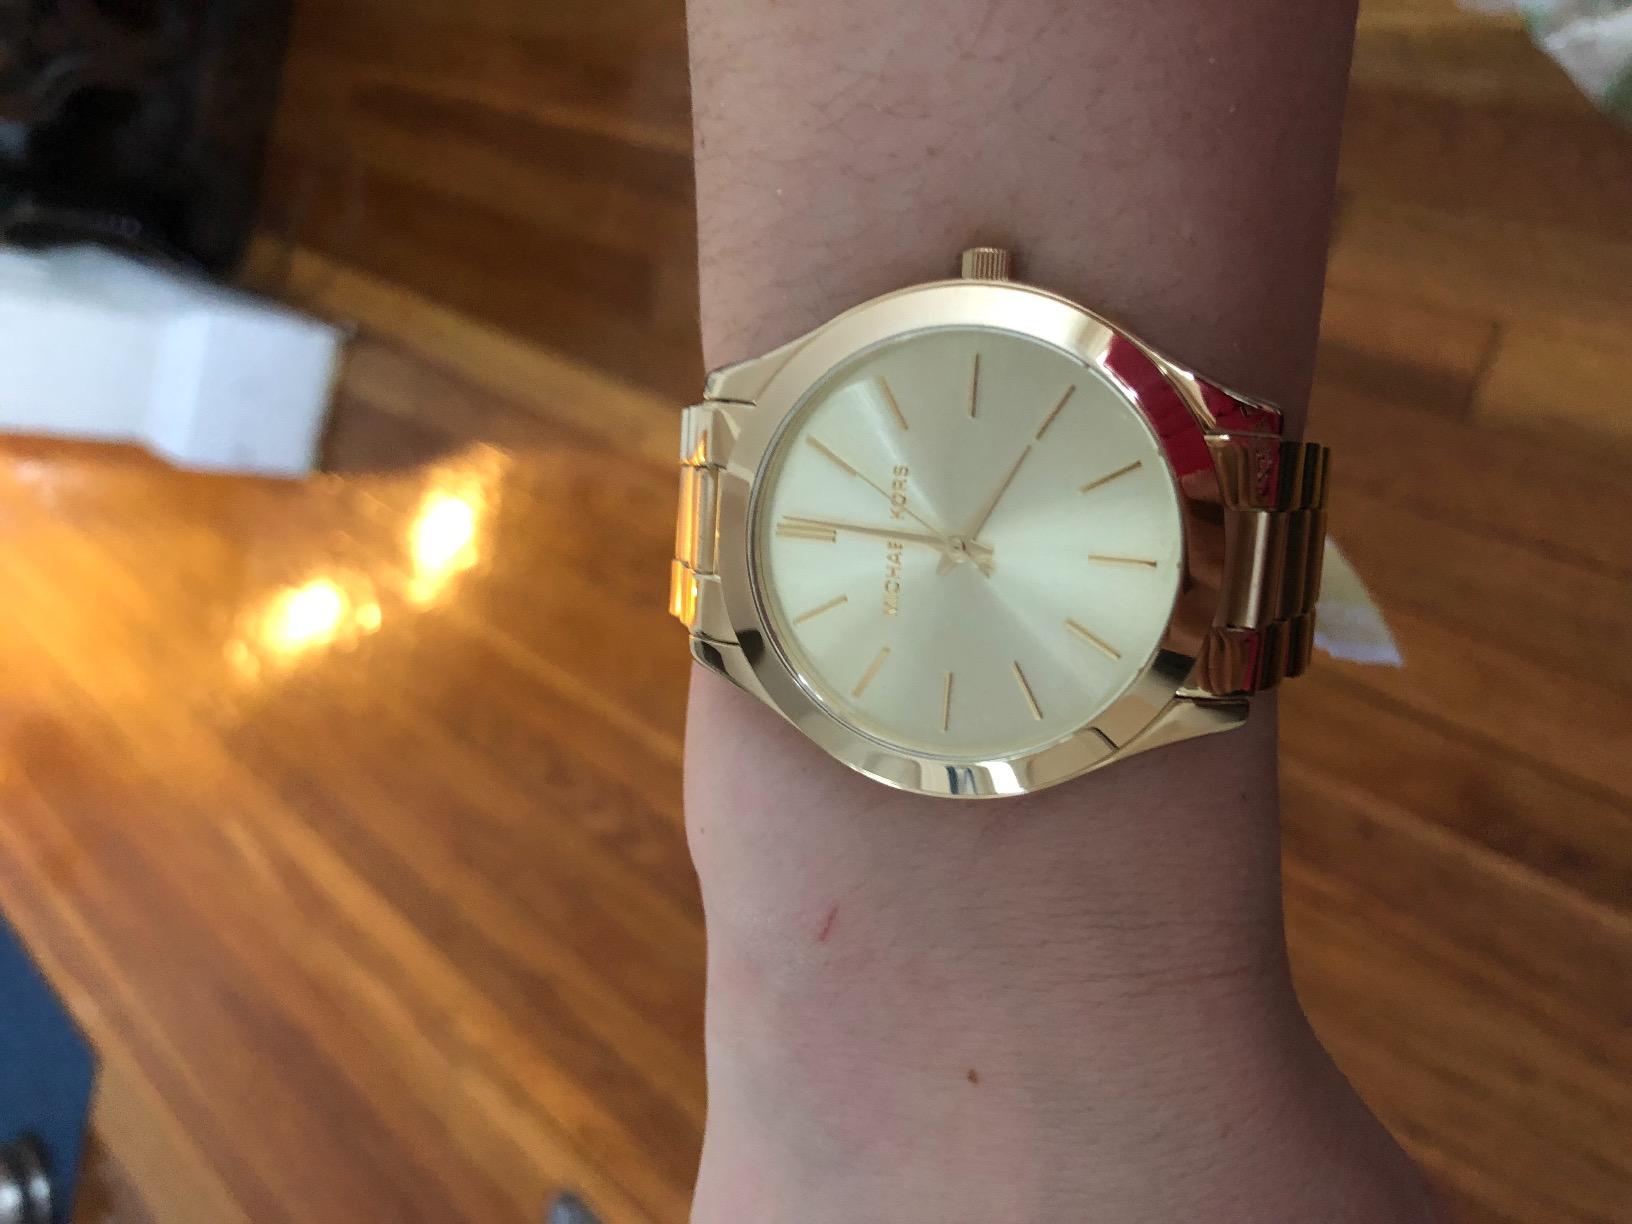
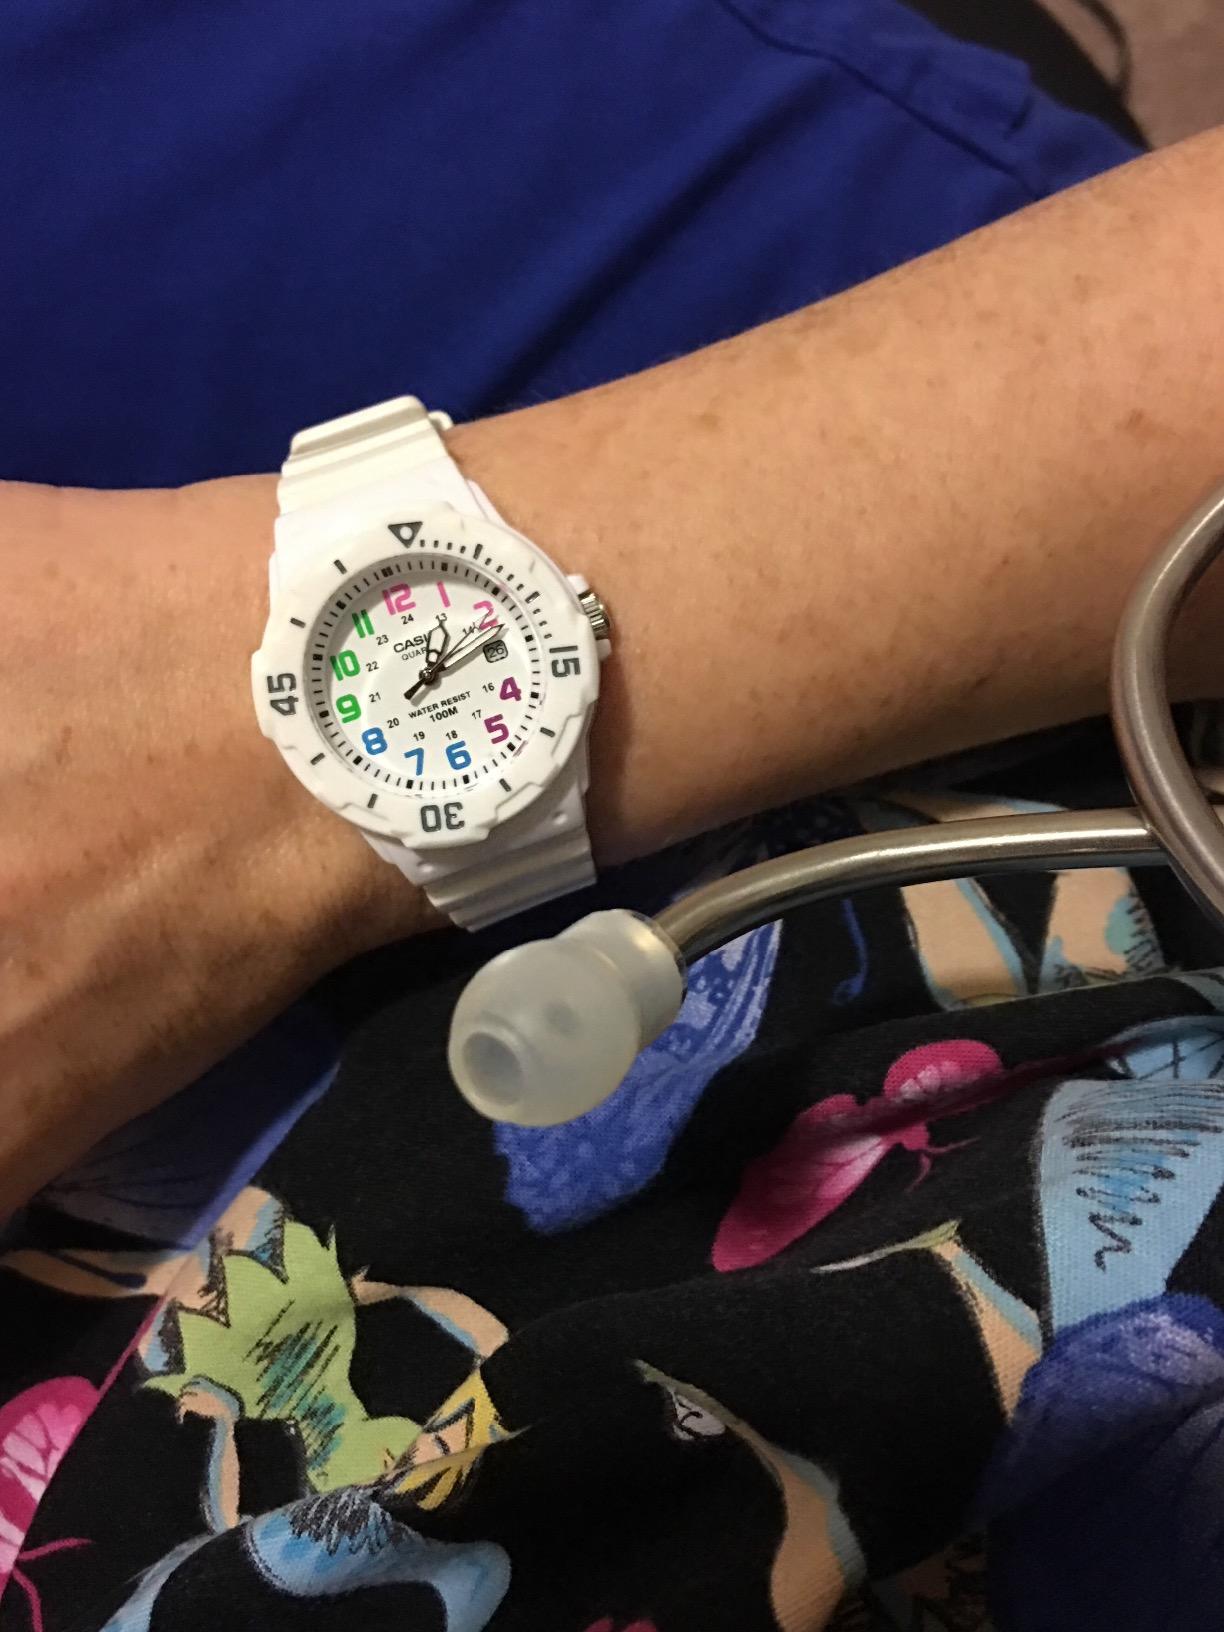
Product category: accessories_watch
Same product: no